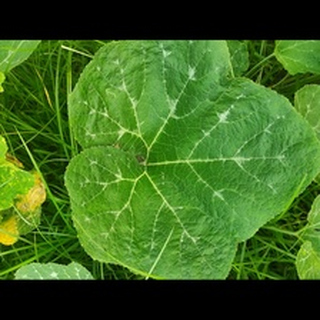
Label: pumpkin_bacterial_leaf_spot